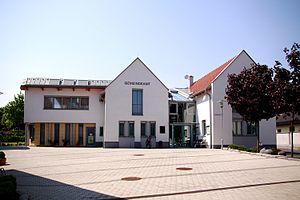
Rohrbach bei Mattersburg est une commune autrichienne du district de Mattersburg dans le Burgenland.